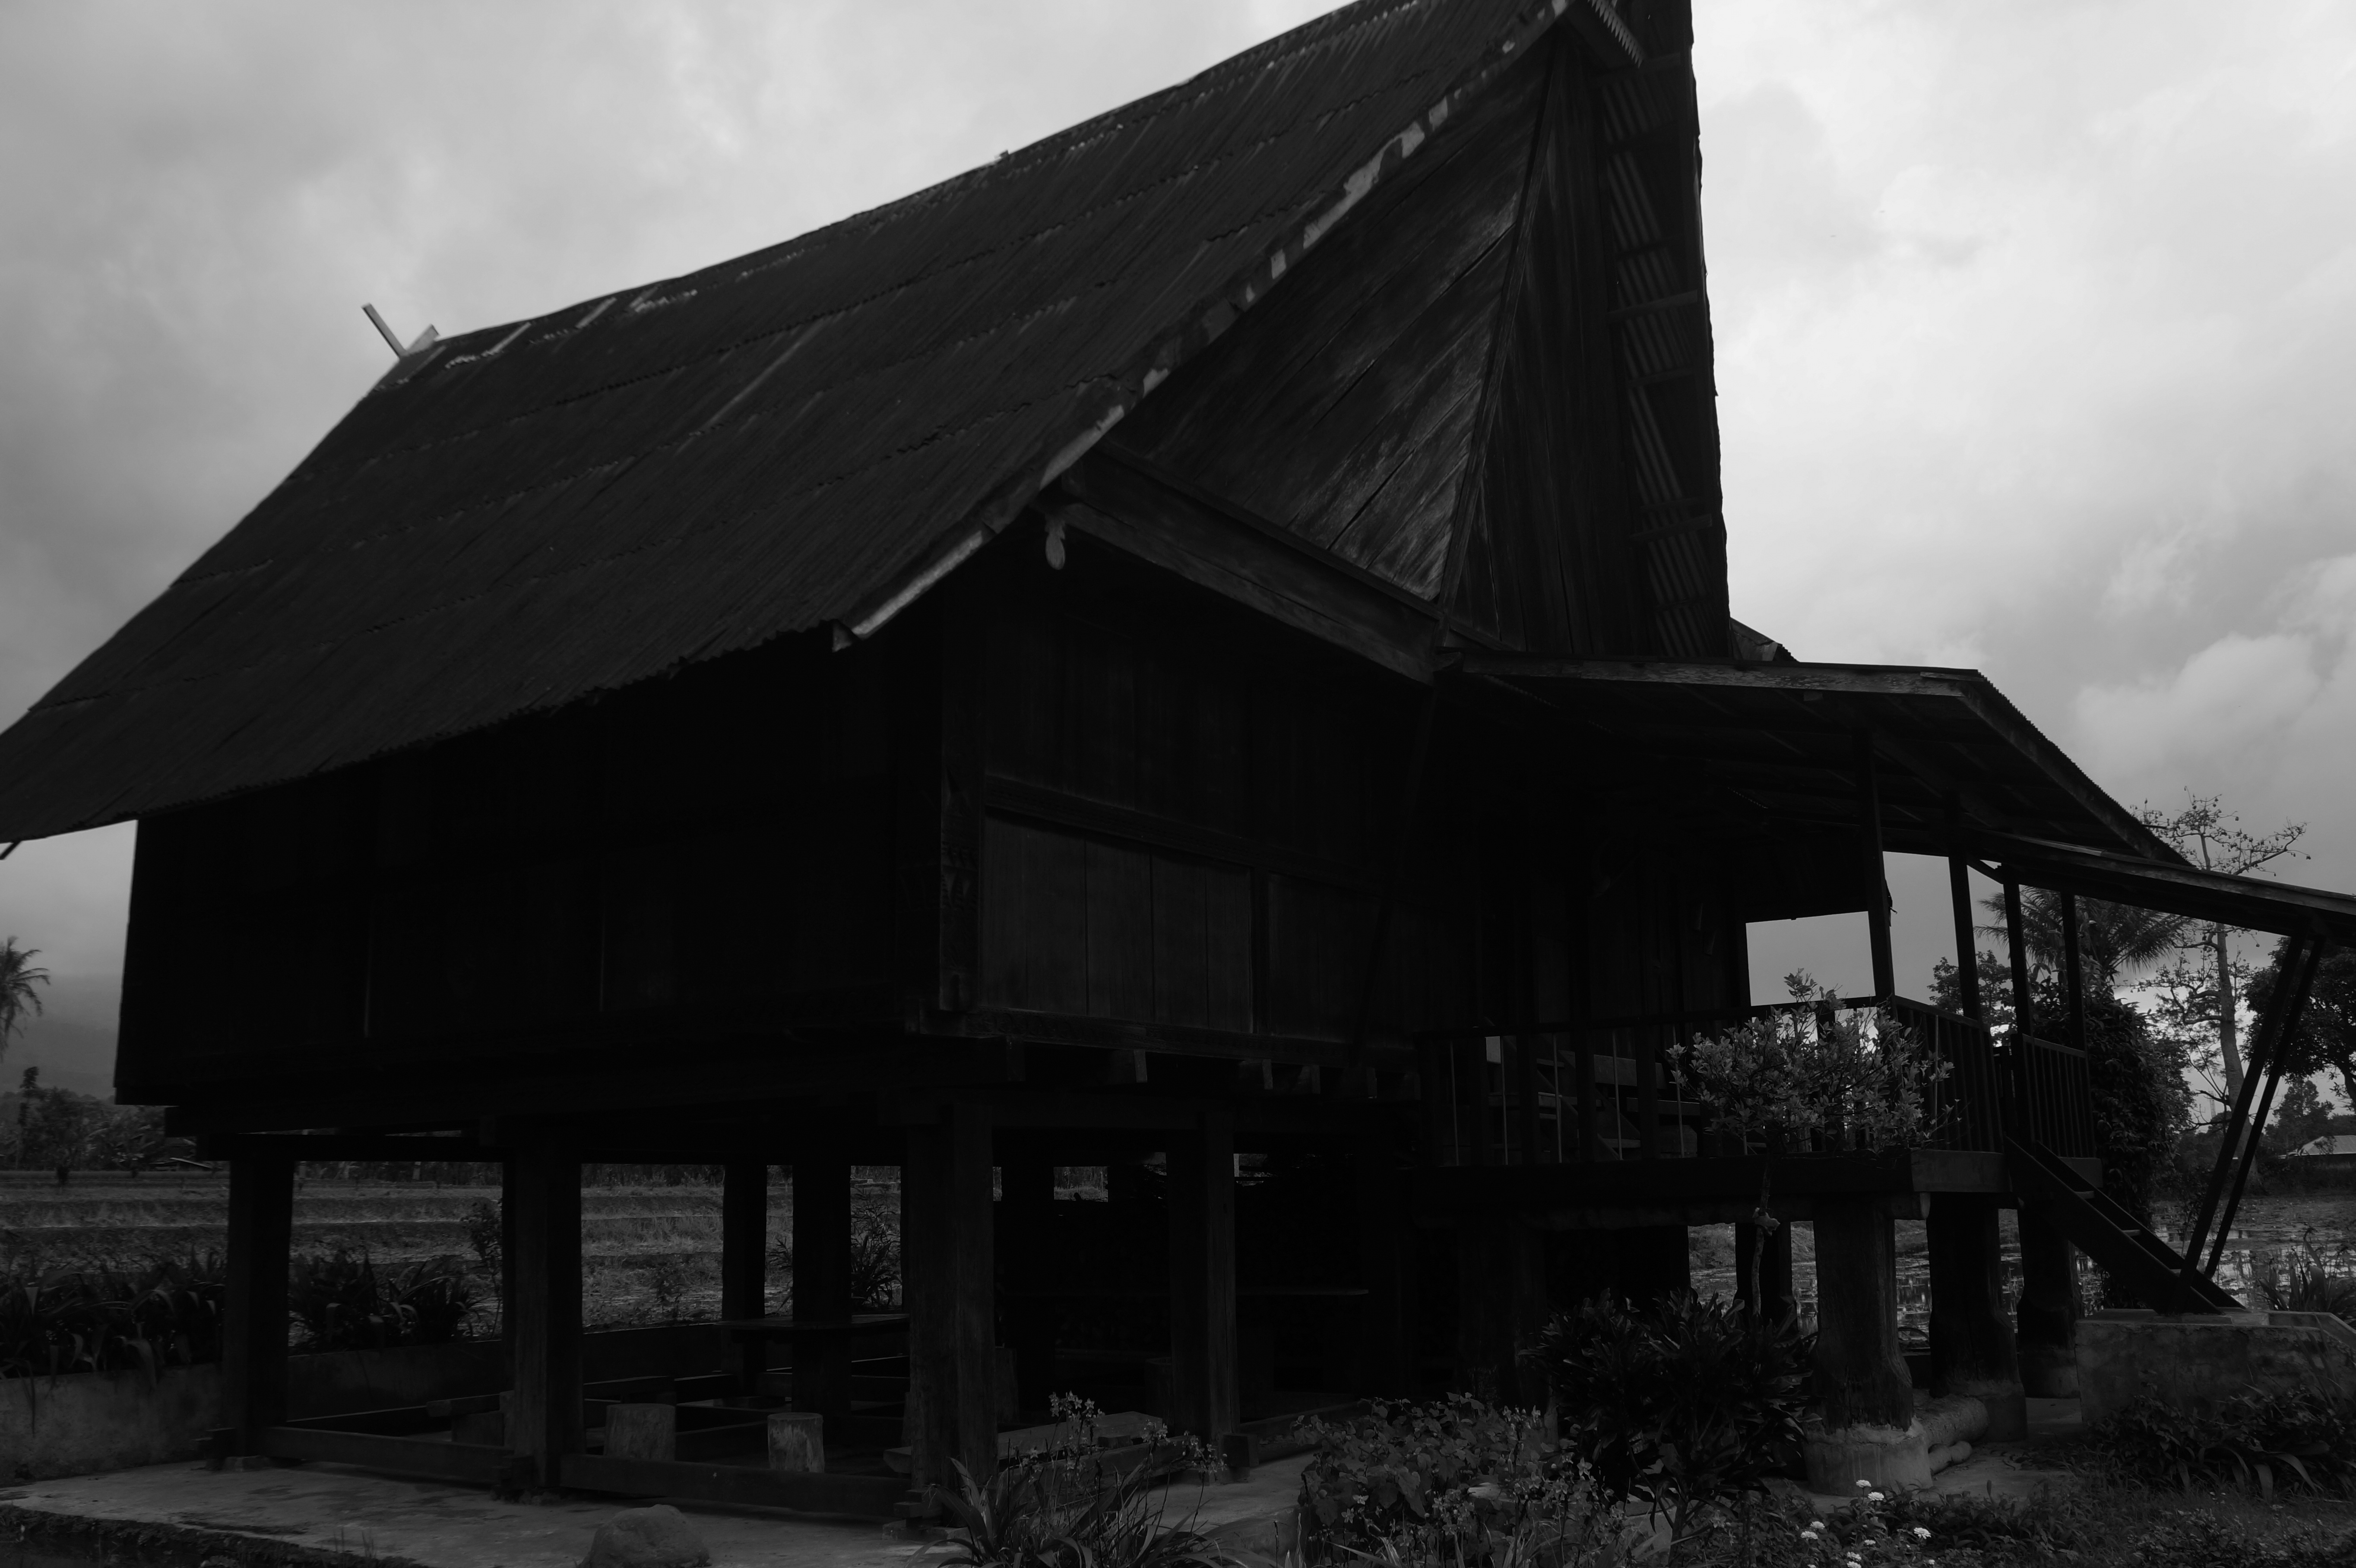
photography, house, sky, roof, cloud, architecture, black and white, building, monochrome photography, monochrome, home, cottage, shack, log cabin